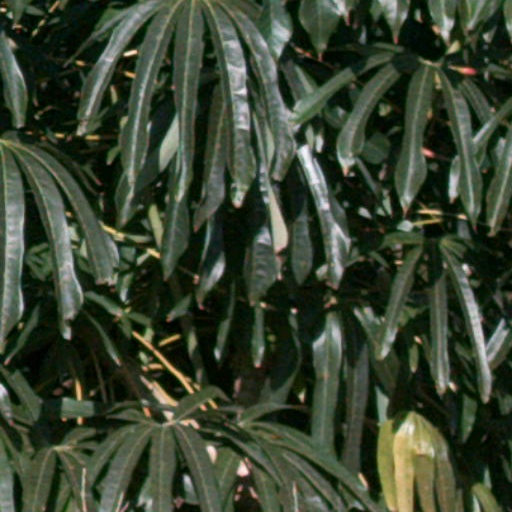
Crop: cassava